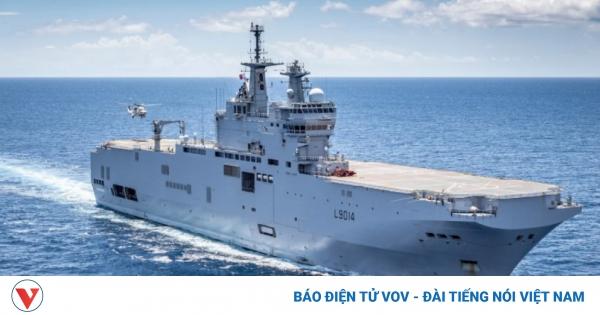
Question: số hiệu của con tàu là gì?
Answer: số hiệu của con tàu là l9014